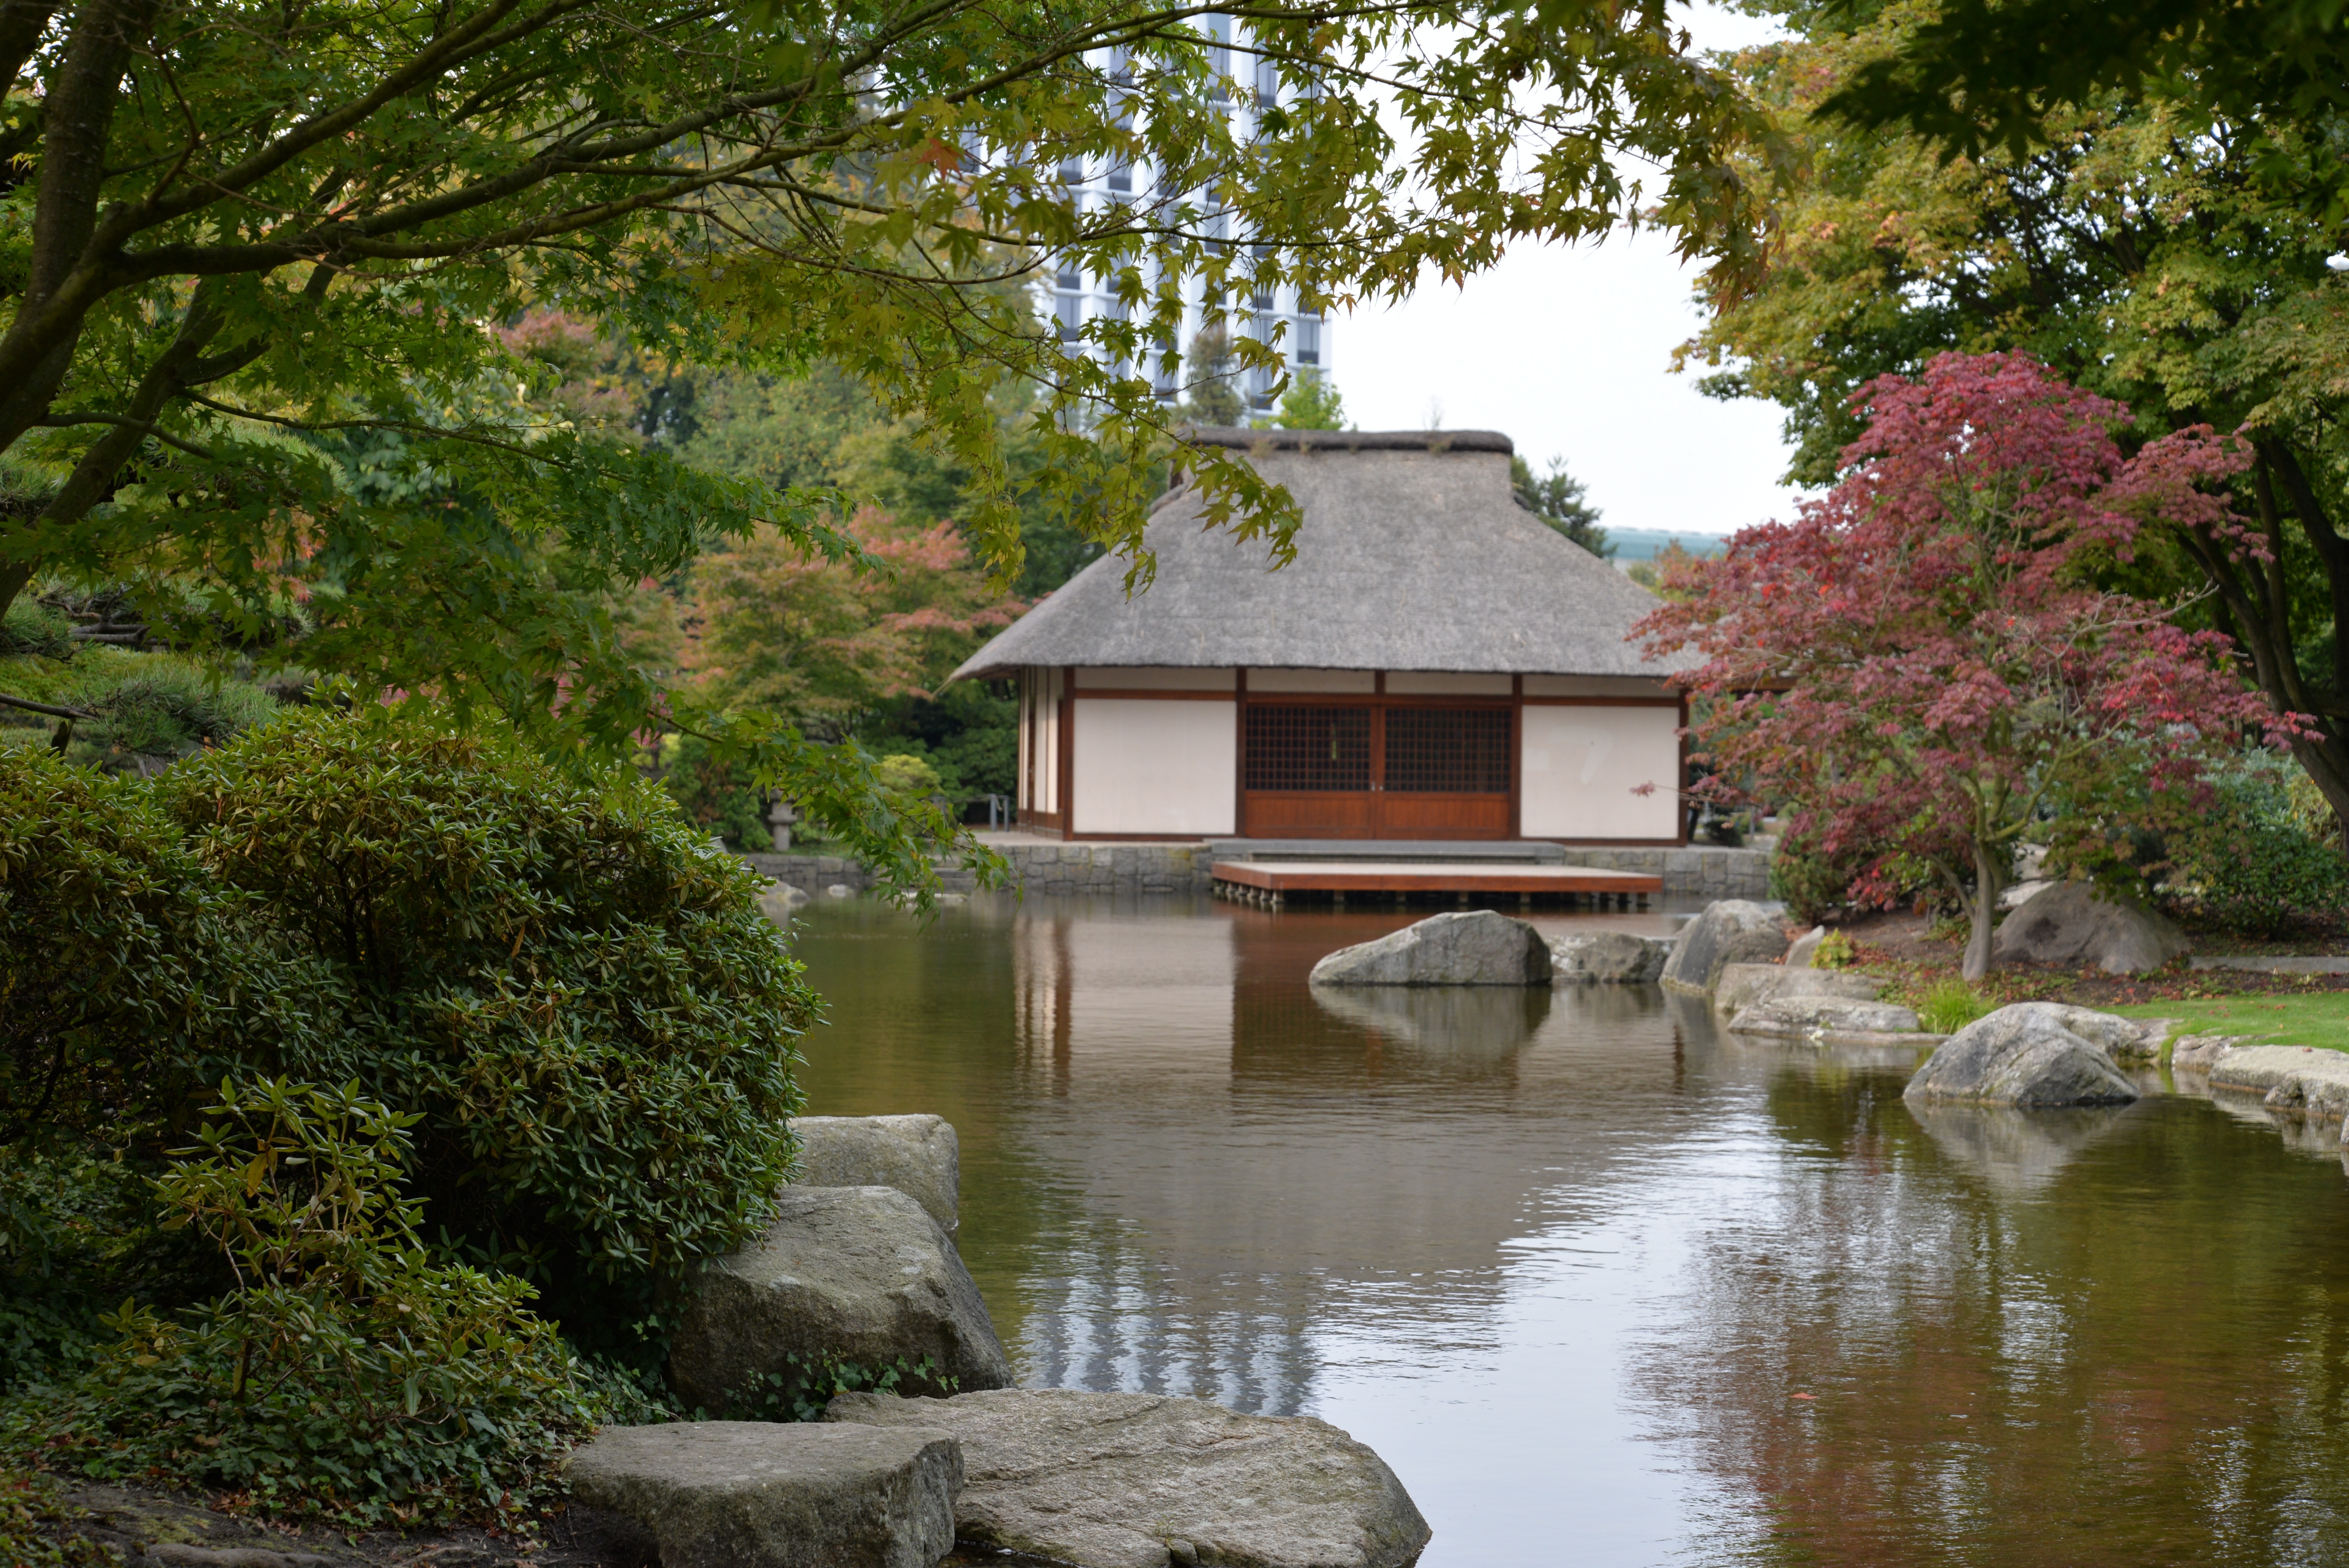
tree, water, architecture, house, flower, building, home, river, pond, stream, reflection, cottage, peace, boathouse, garden, waterway, zen, japanese garden, japanese, germany, estate, hamburg, oasis, rural area